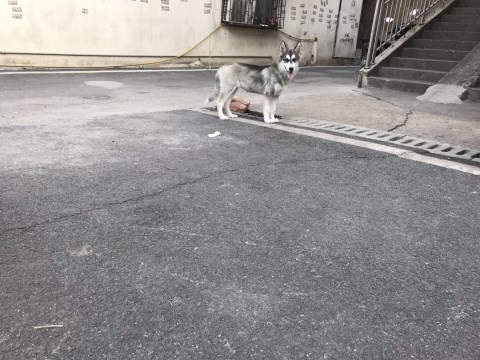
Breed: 1324-n000004-malamute